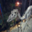
Label: camel